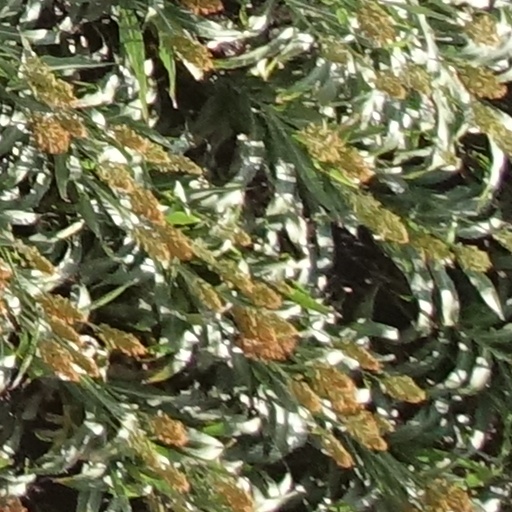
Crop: sorghum